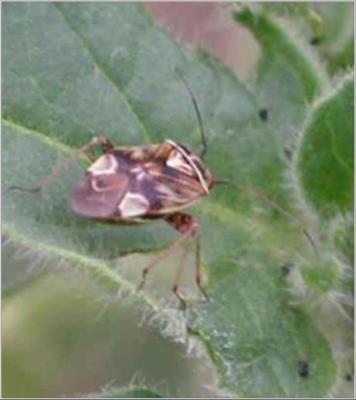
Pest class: lygus_bug